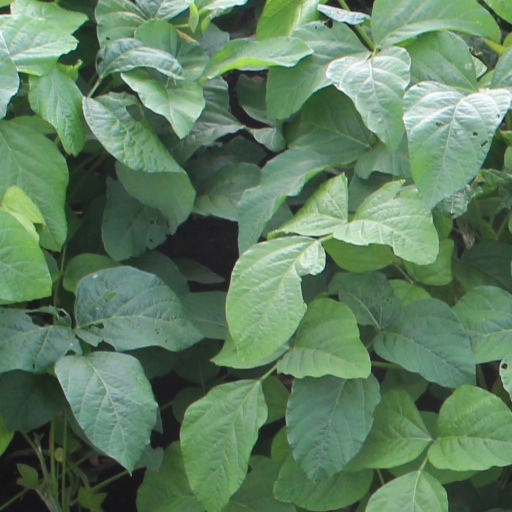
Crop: soybean